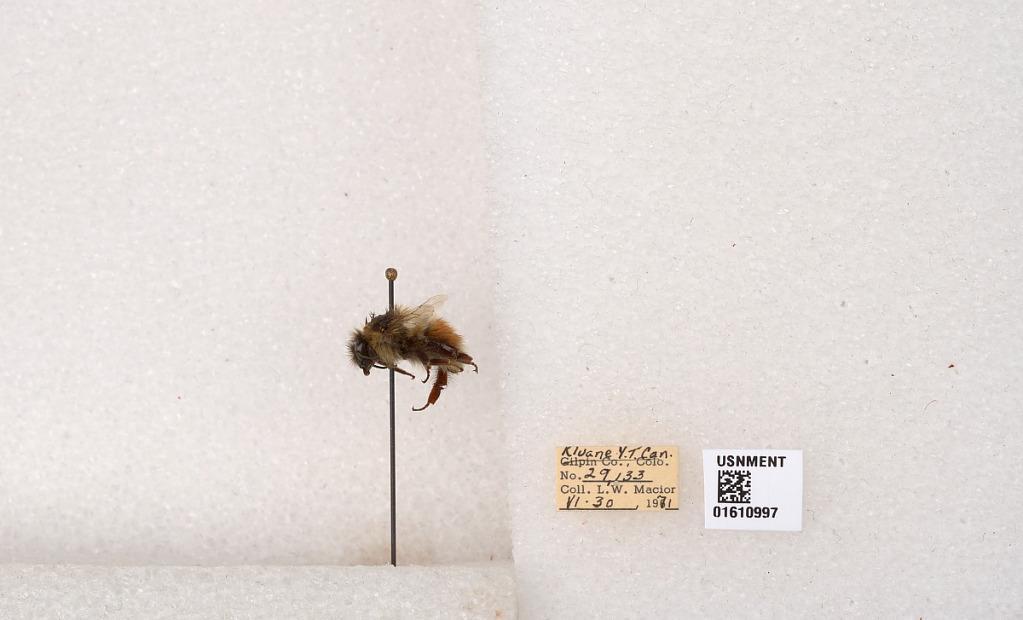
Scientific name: Bombus (Pyrobombus) sylvicola Kirby
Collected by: L. Macior
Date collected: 1971-6-30
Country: Canada
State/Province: Yukon Territory
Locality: Kluane National Park and Reserve
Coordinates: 60.7493, -139.504